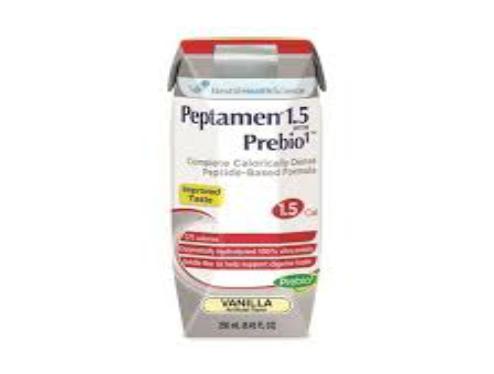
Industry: Food